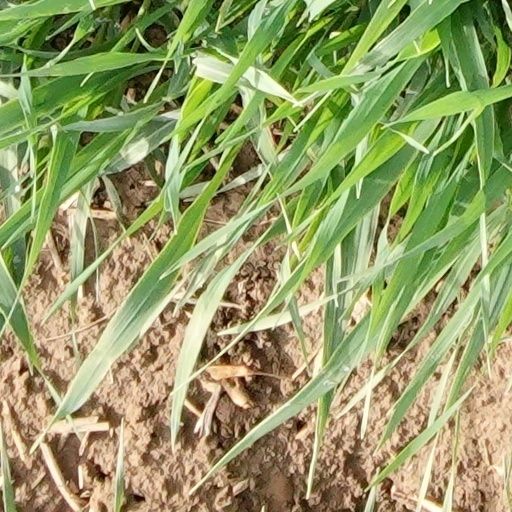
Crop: wheat